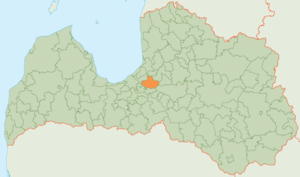
Ropaži est un novads de Lettonie, situé dans la région de Vidzeme. En 2009, sa population est de 6 832 habitants.